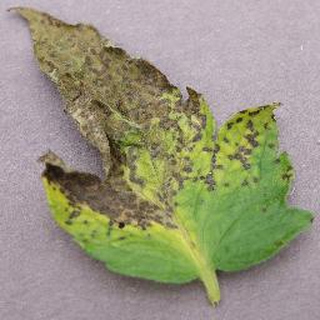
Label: tomato_septoria_leaf_spot